List of United States Navy amphibious warfare ships

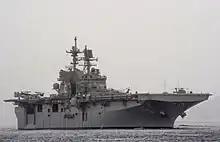
USS "America" (LHA-6)

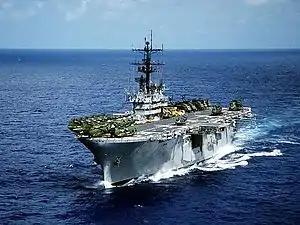
USS "Iwo Jima" (LPH-2)

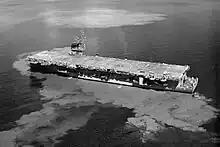
"Thetis Bay" (LPH-6)

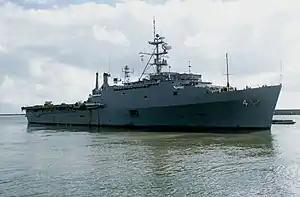
USS "Austin" (LPD-4)

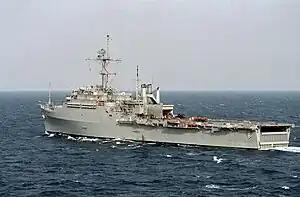
USS "Dubuque" (LPD-8), note temporary telescoping helicopter hangar

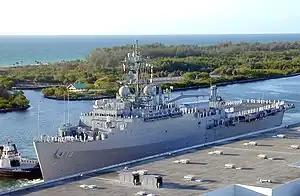
USS "Trenton" (LPD-14)

The Landing Platform Helicopter (LPH) would be the first ships to operate helicopters for large scale air assault behind beaches. One major defect of the LPH concept was that these ships did not carry landing craft to disembark Marines when weather or hostile anti-aircraft systems grounded helicopters; only "Inchon" would be modified to carry "two" landing craft. In such situations the LPH would be reliant on landing craft supplied by other ships, which proved awkward in practice. This defect would drive the design of the "Tarawa"-class LHA, in effect a LPH with a well deck.